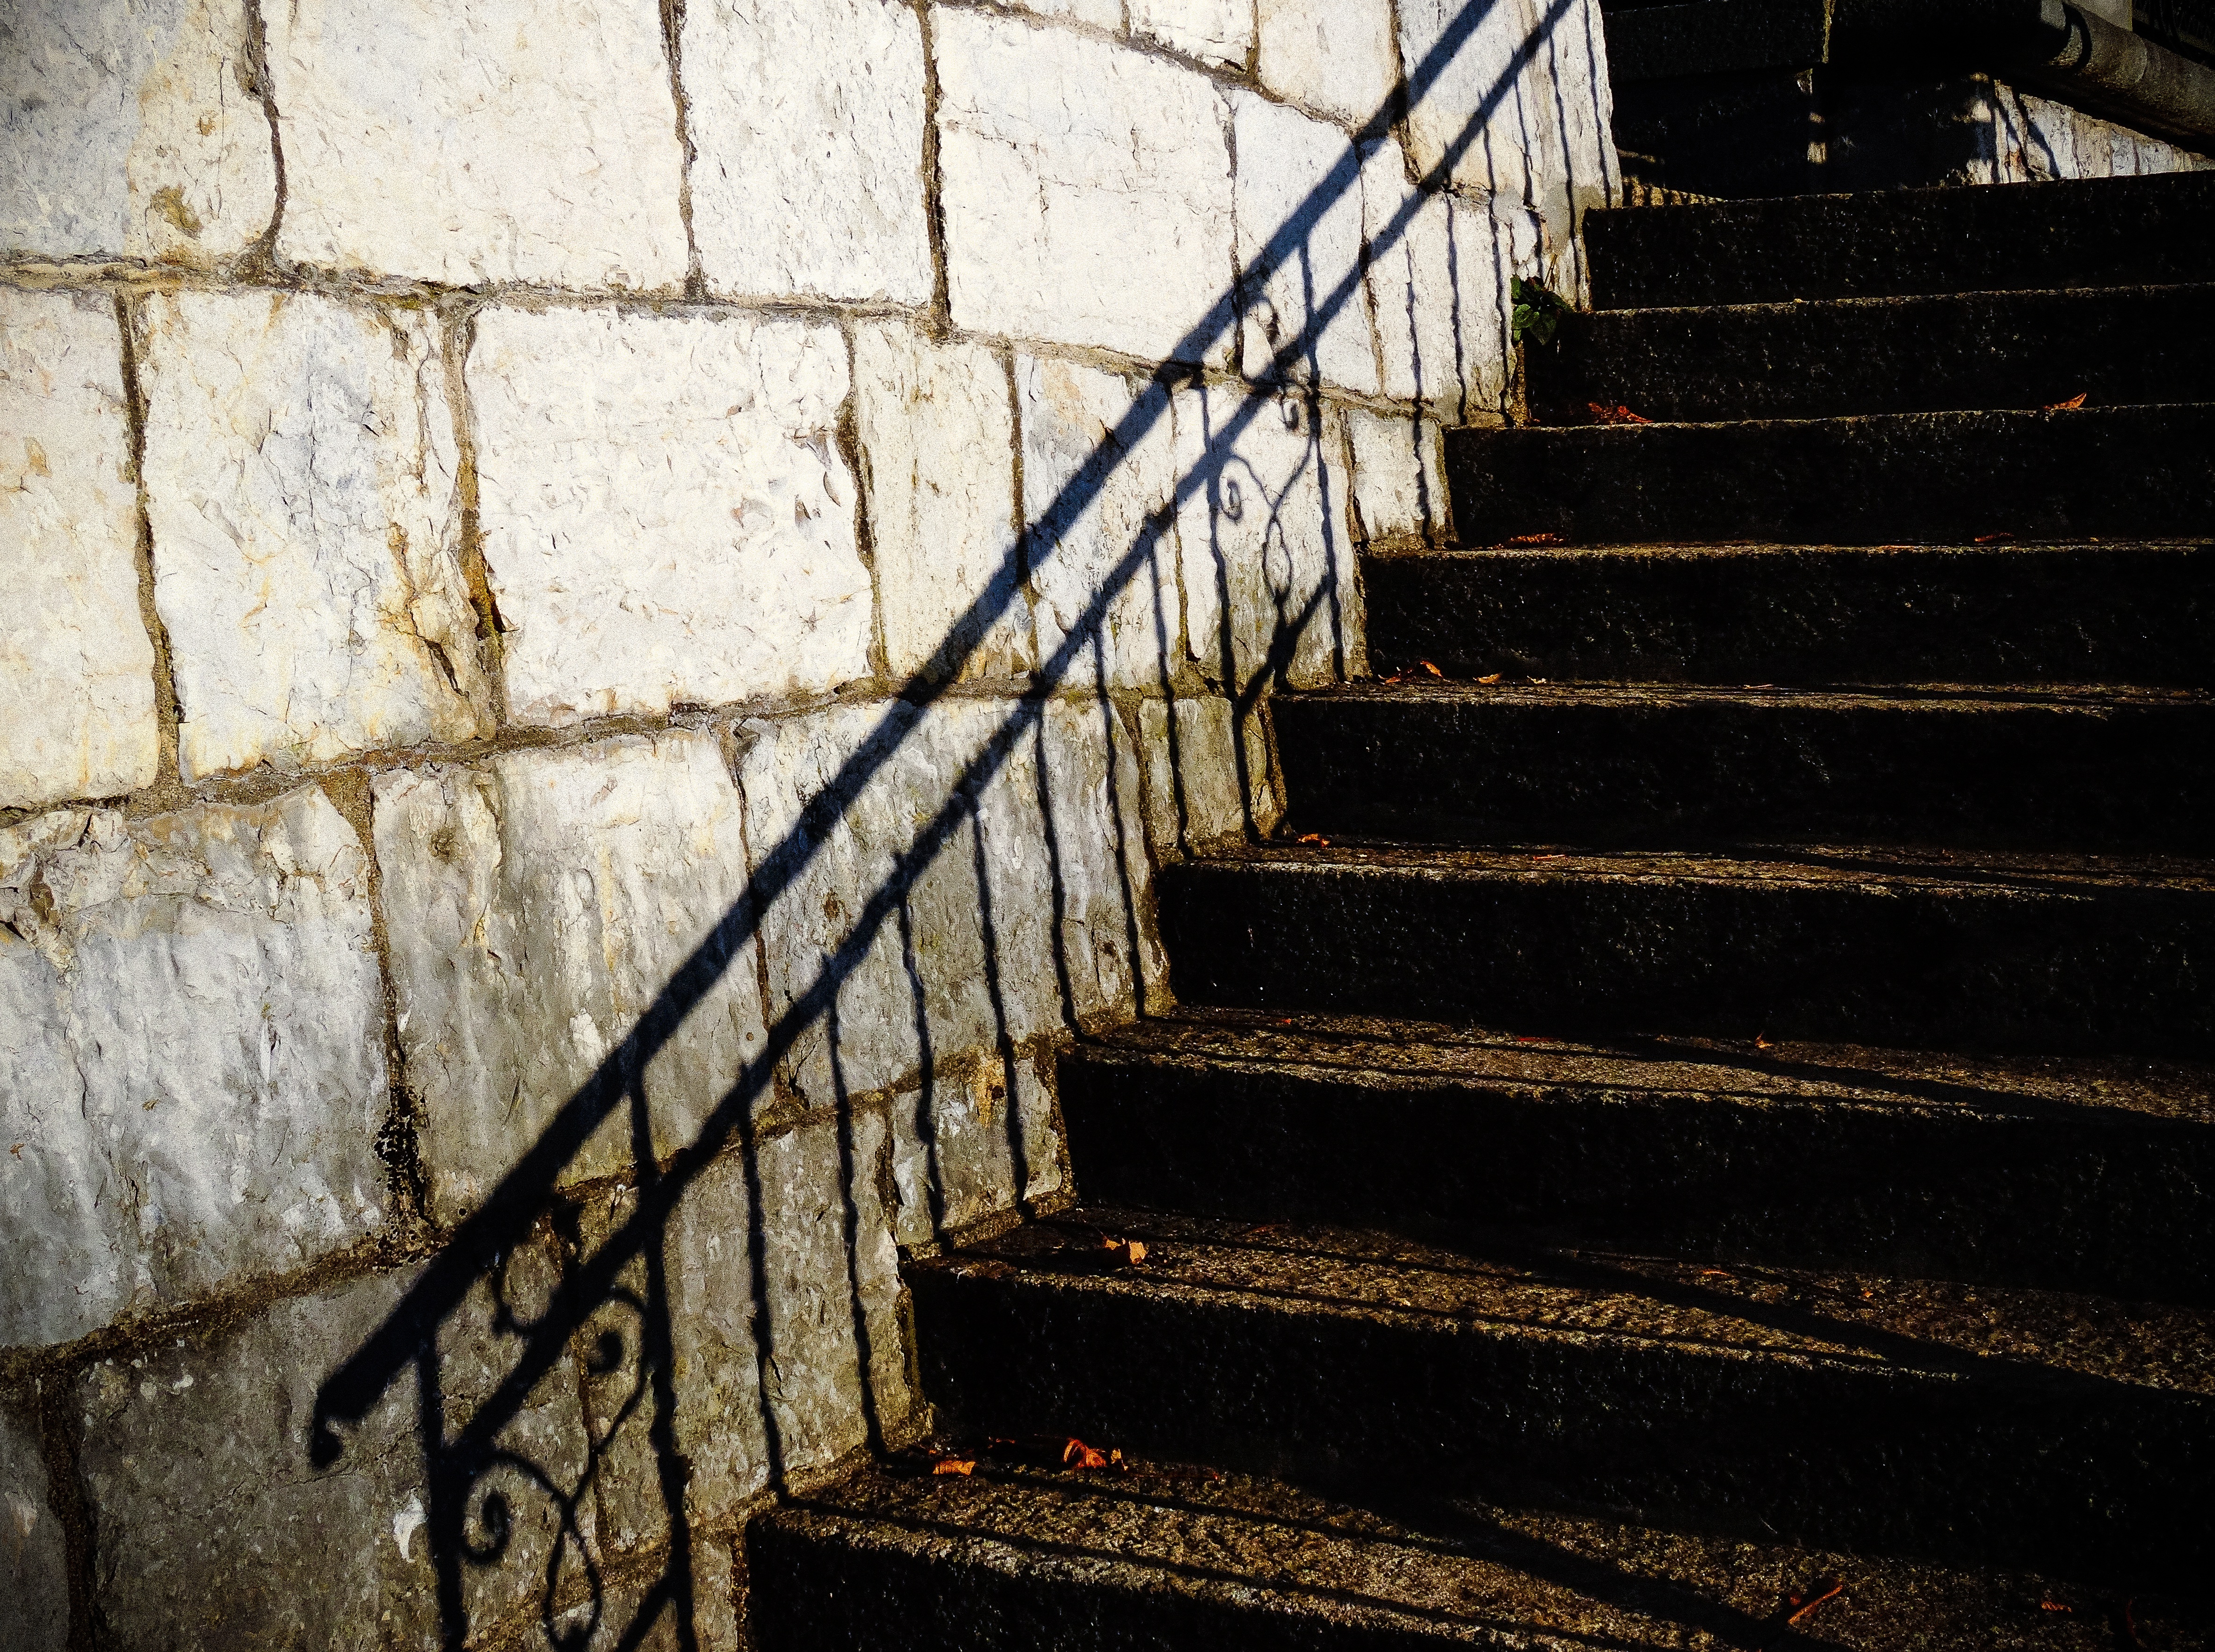
wood, sunlight, wall, staircase, railing, line, shadow, darkness, brick, material, stairs, emergence, treppengel nder, urban area